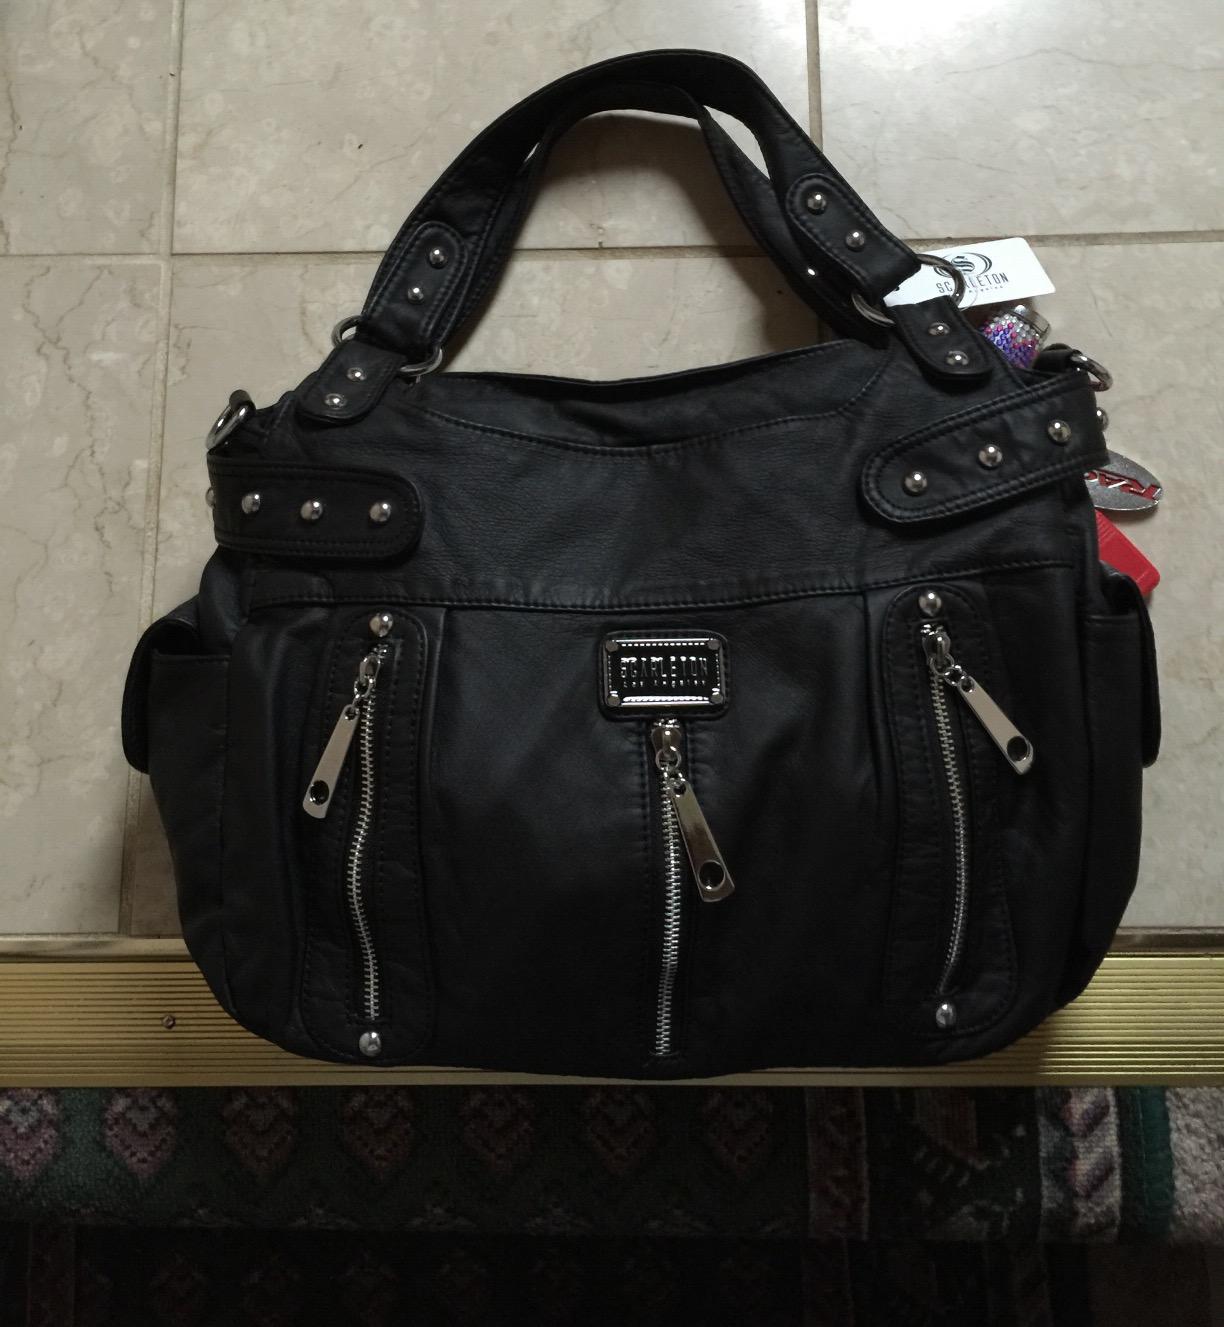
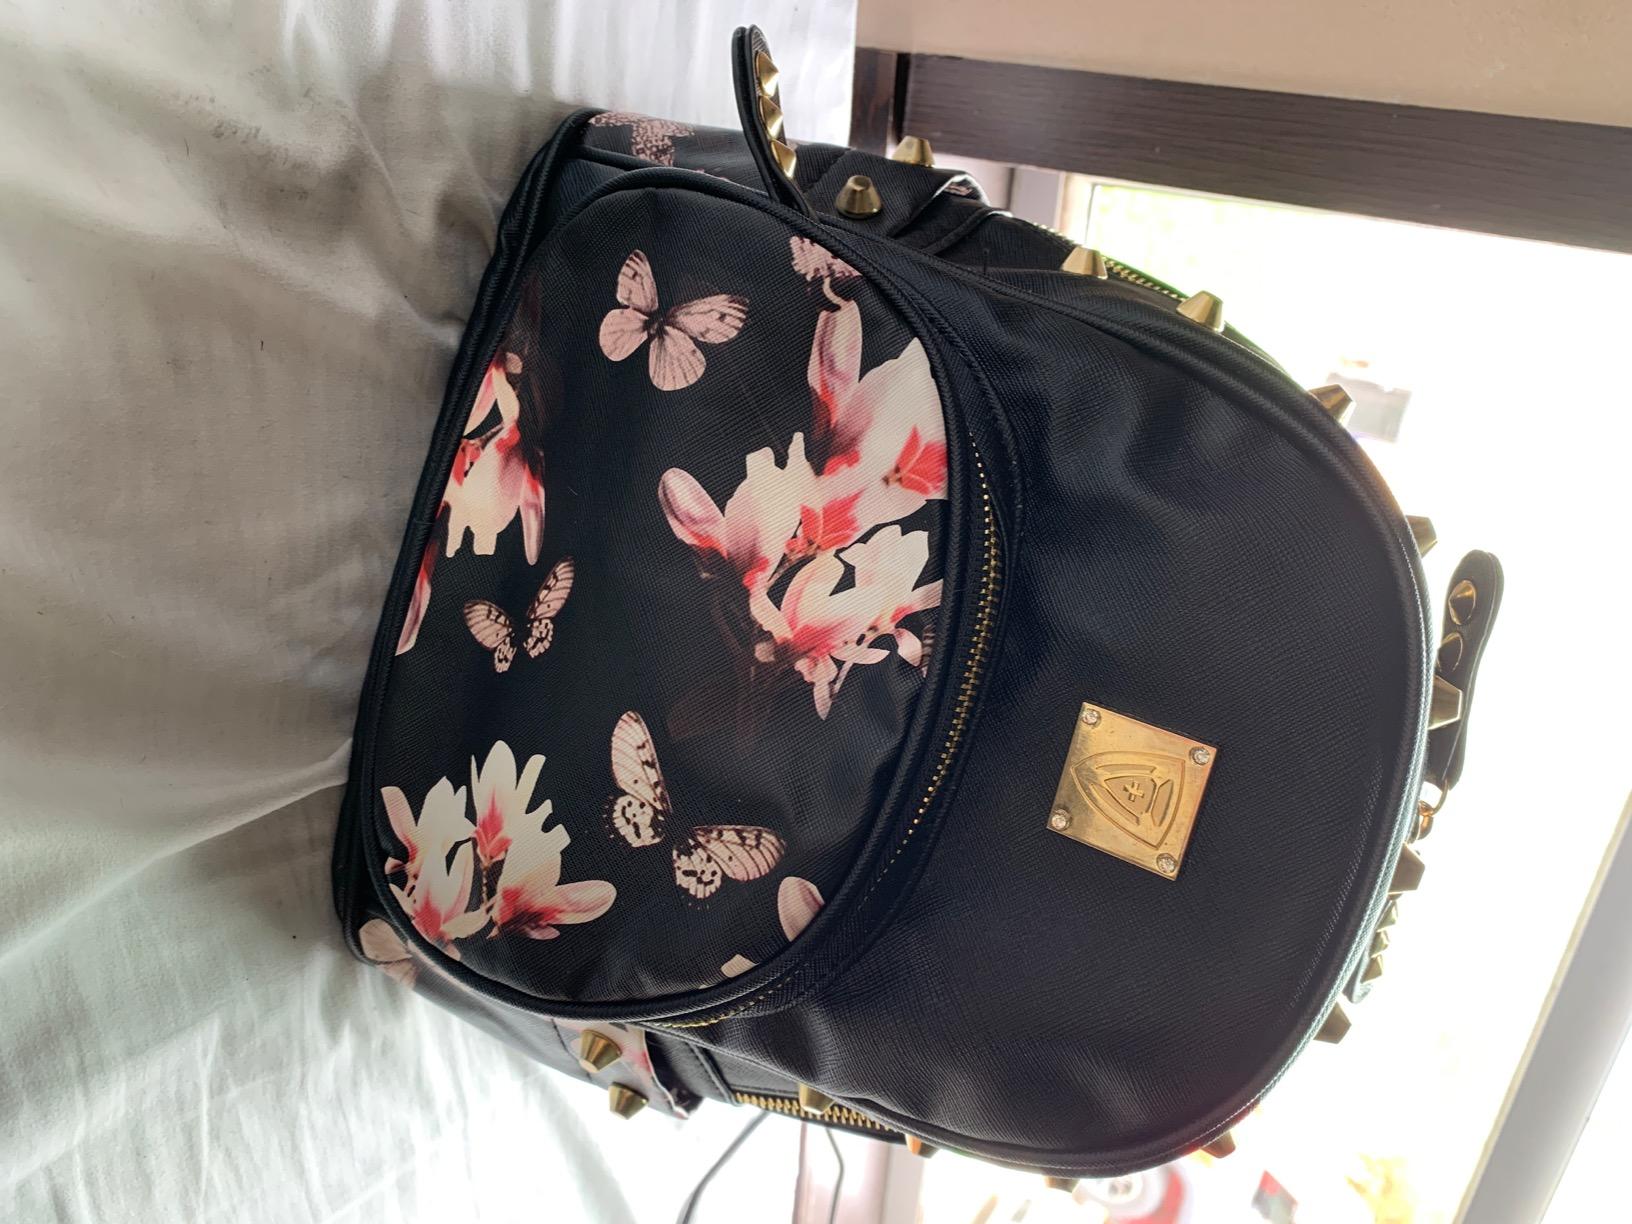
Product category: accessories_handbag
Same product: no